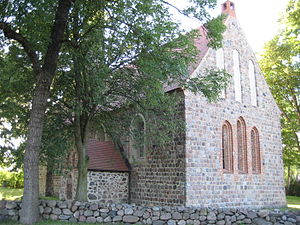
Zerrenthin
Zerrenthin Kirke set fra sydøst
Zerrenthin er en by og kommune i det nordøstlige Tyskland, beliggende i Amt Uecker-Randow-Tal i den sydøstlige del af Landkreis Vorpommern-Greifswald. Landkreis Vorpommern-Greifswald ligger i delstaten Mecklenburg-Vorpommern.